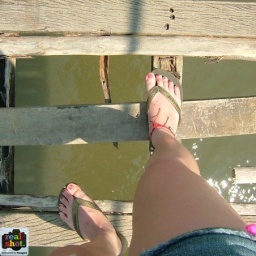
real shot Excitement is... bridge over river